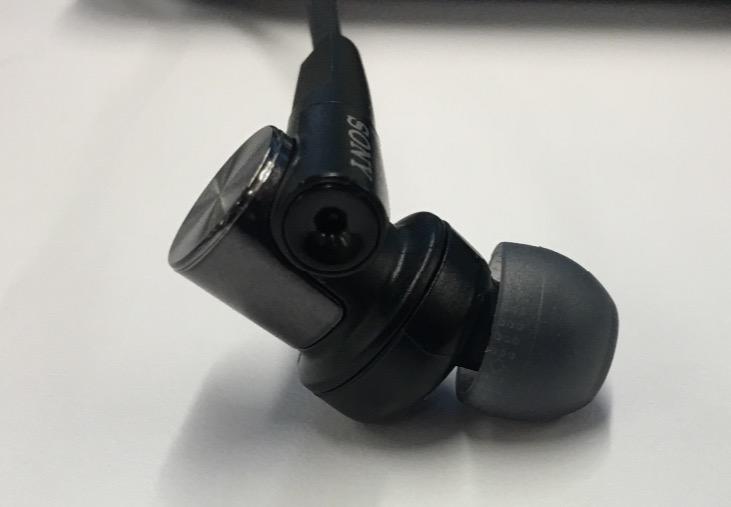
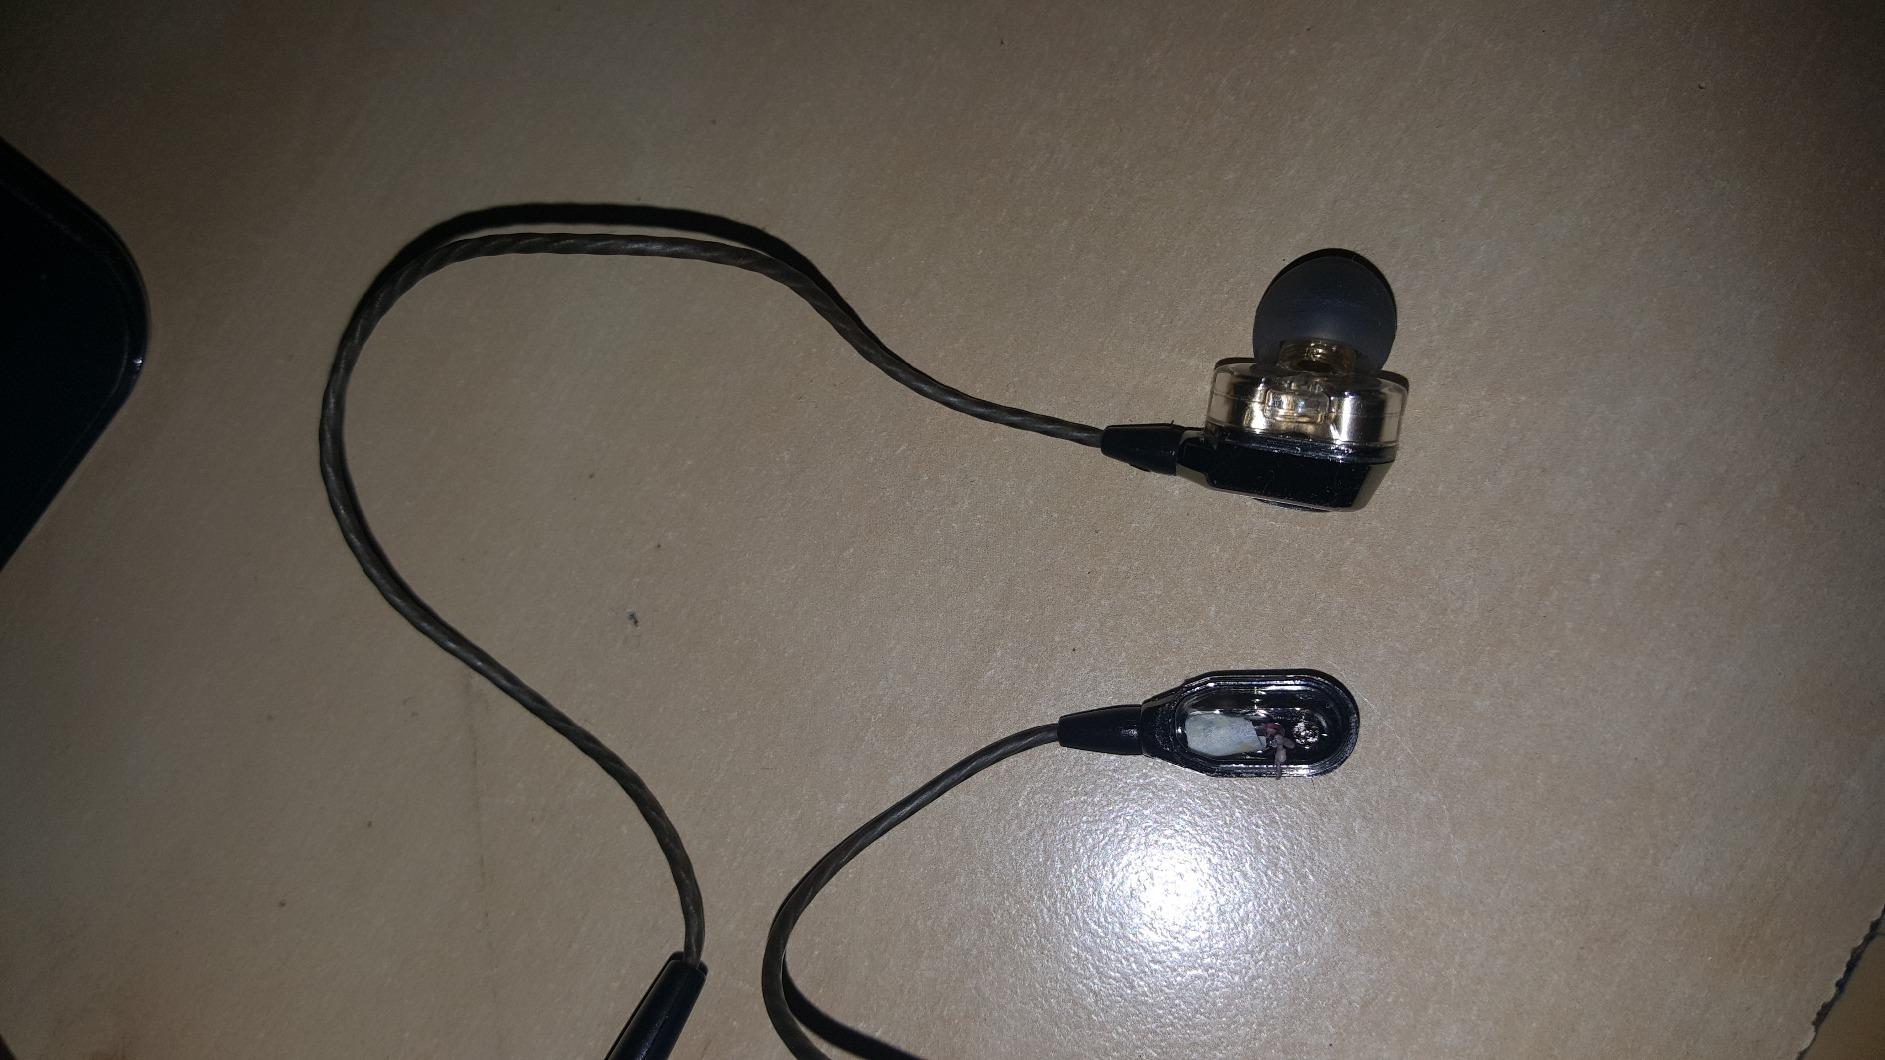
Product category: headphones
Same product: no